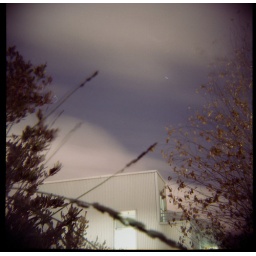
night sky over sumner building long exposure